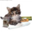
Label: cat